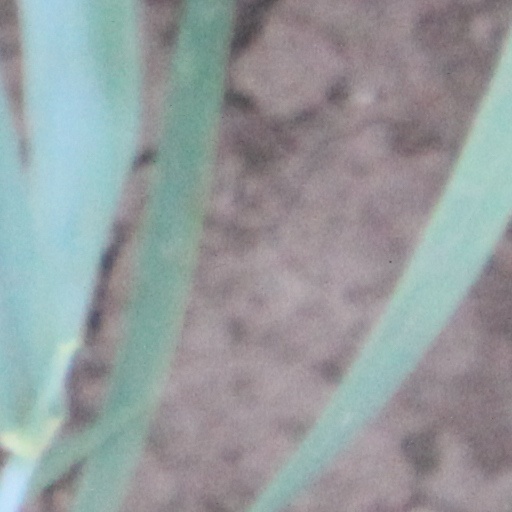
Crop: wheat